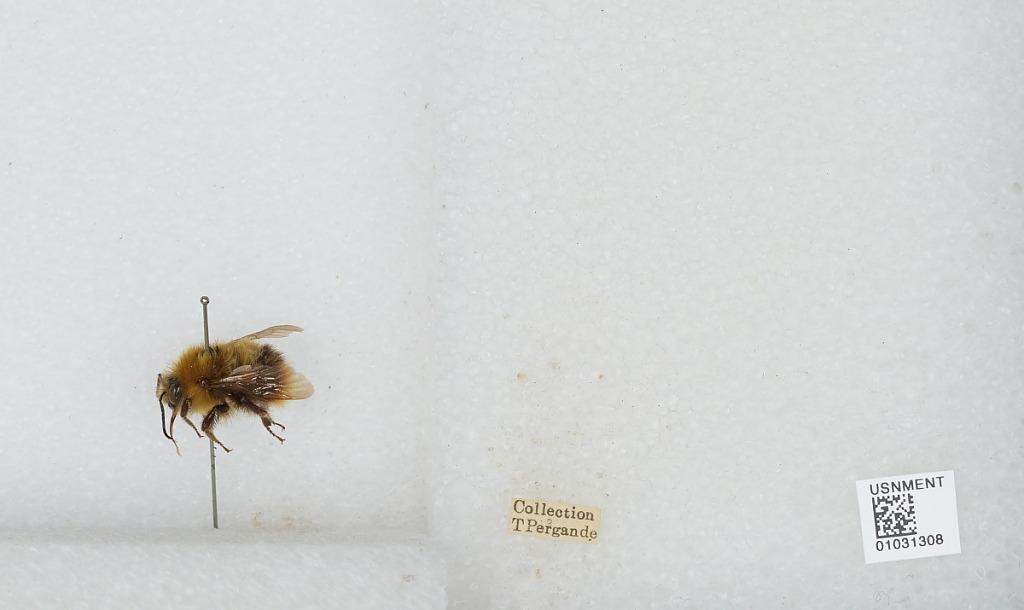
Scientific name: Bombus (Pyrobombus) pratorum (Linnaeus)